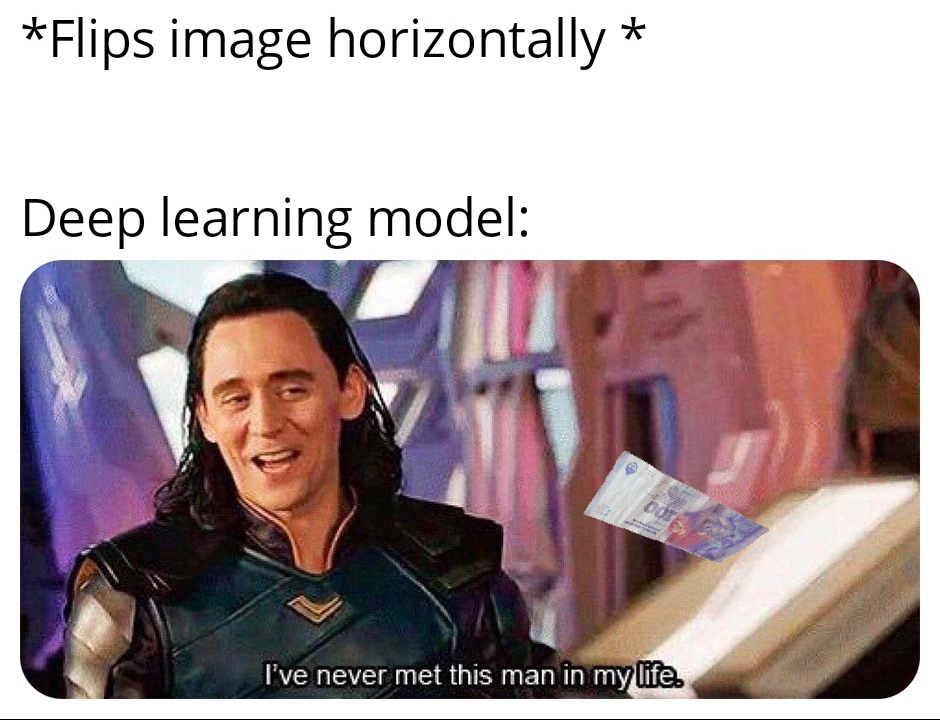
Denominación: 100